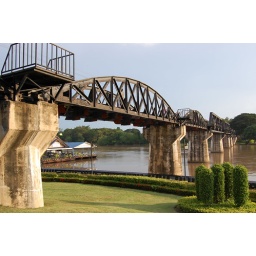
Kanchanaburi - the bridge over Kwai river